Modern Female Ninja: Flesh Hell

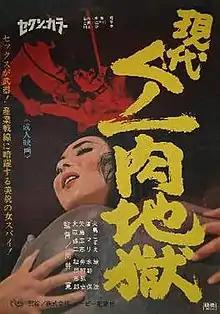
Theatrical poster for "Modern Female Ninja: Flesh Hell" (1968)

"aka" Inferno of the Flesh is a 1968 Japanese "pink film" directed by Kan Mukai. It is in the part-color format which was used in pink films in the late 1960s and early 1970s before full-color was made standard with the introduction of Nikkatsu's "Roman porno" series.